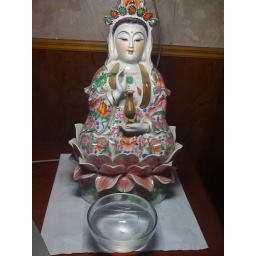
the water is frozen in my mother's bedroom